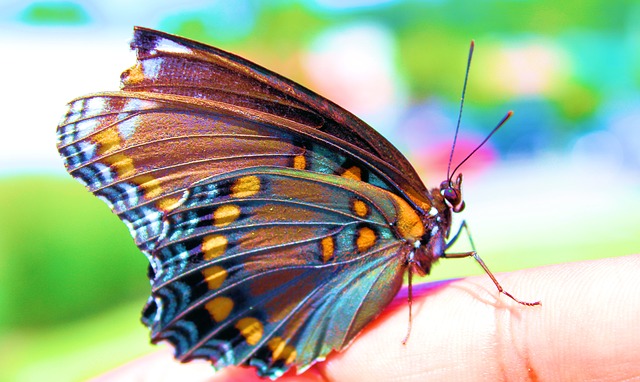
Label: farfalla